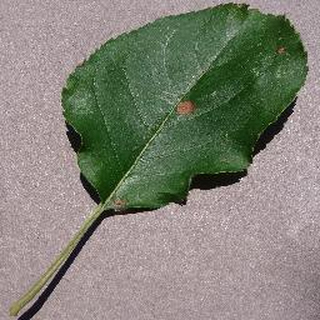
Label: apple_black_rot